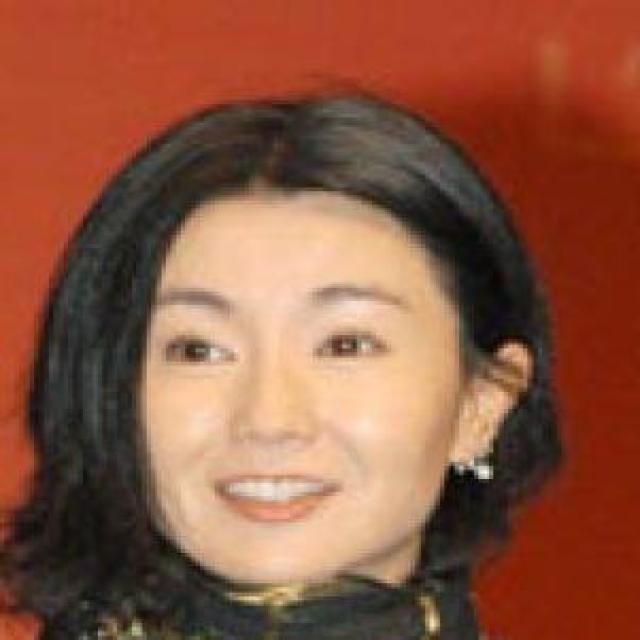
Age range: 21-44